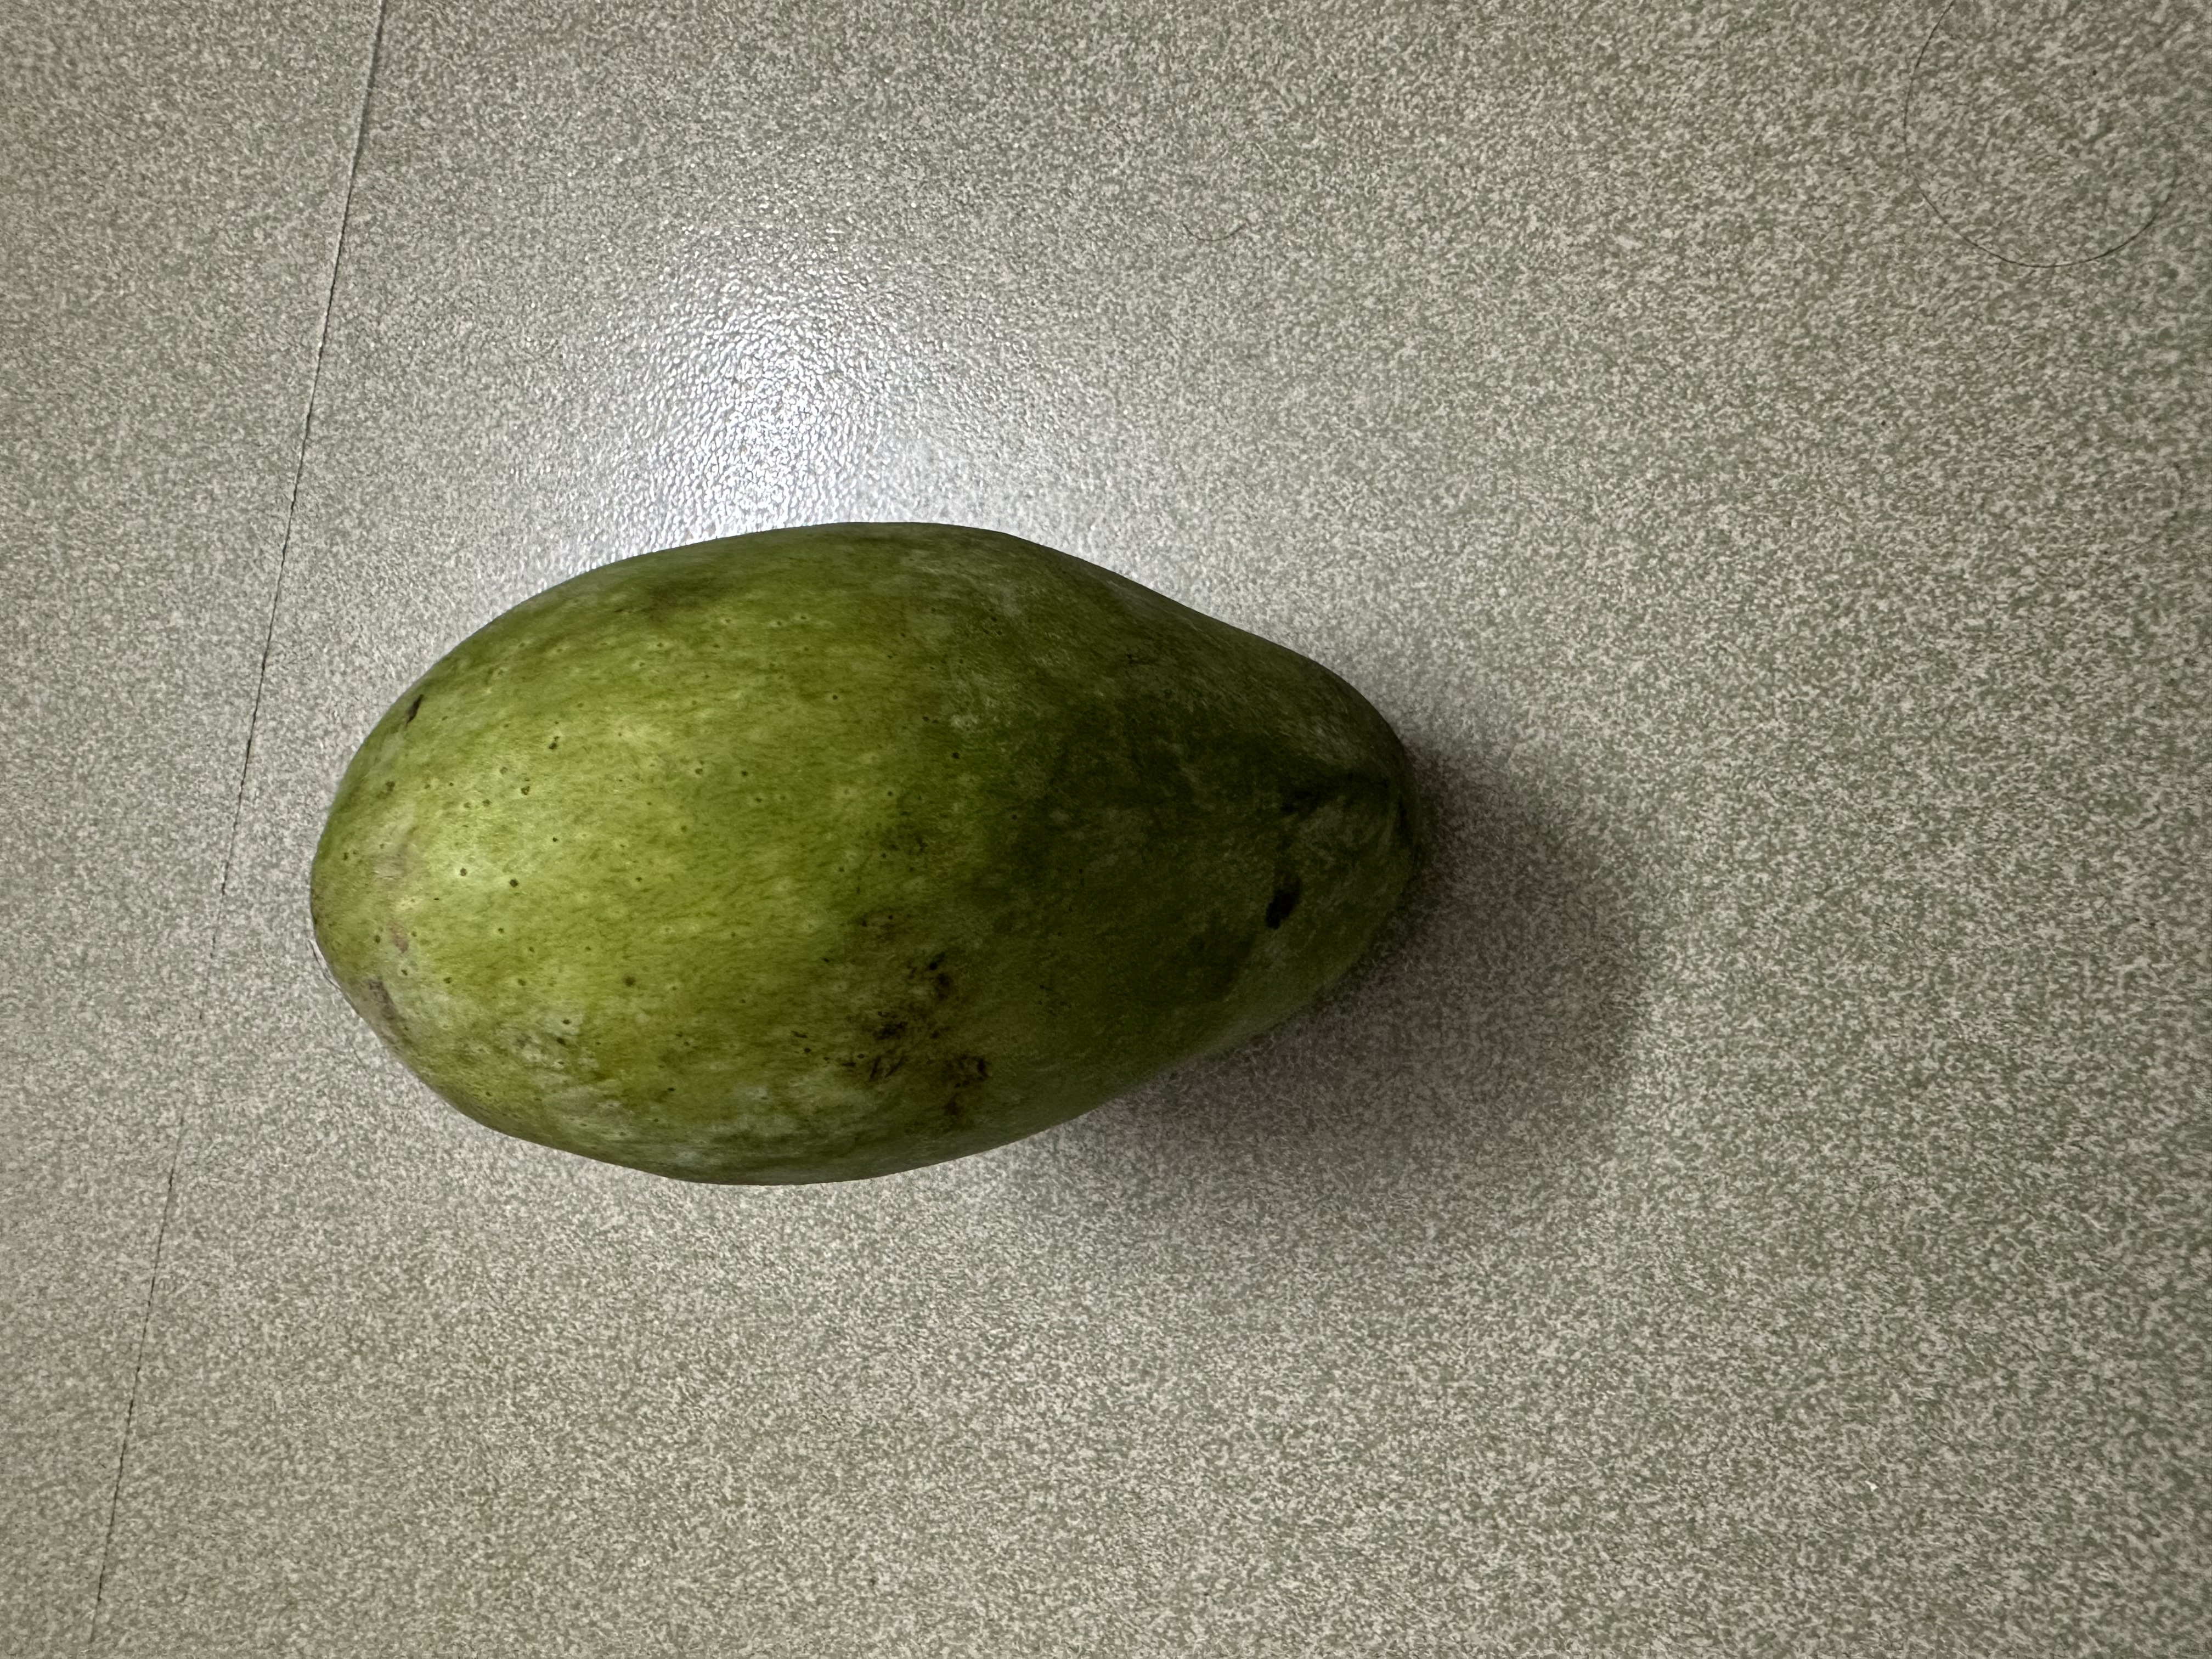
Mango variety: Fazlee